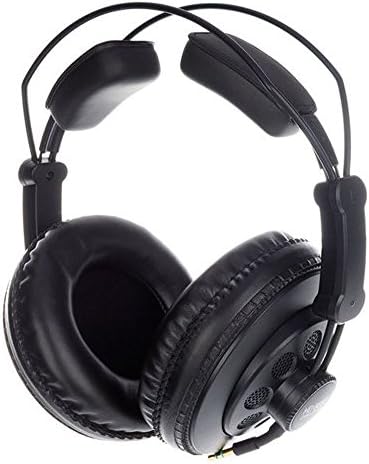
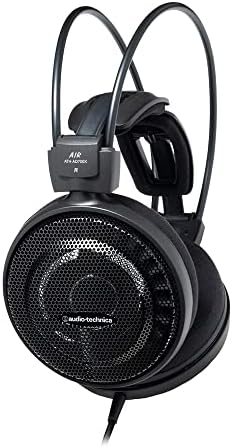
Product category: headphones
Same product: no